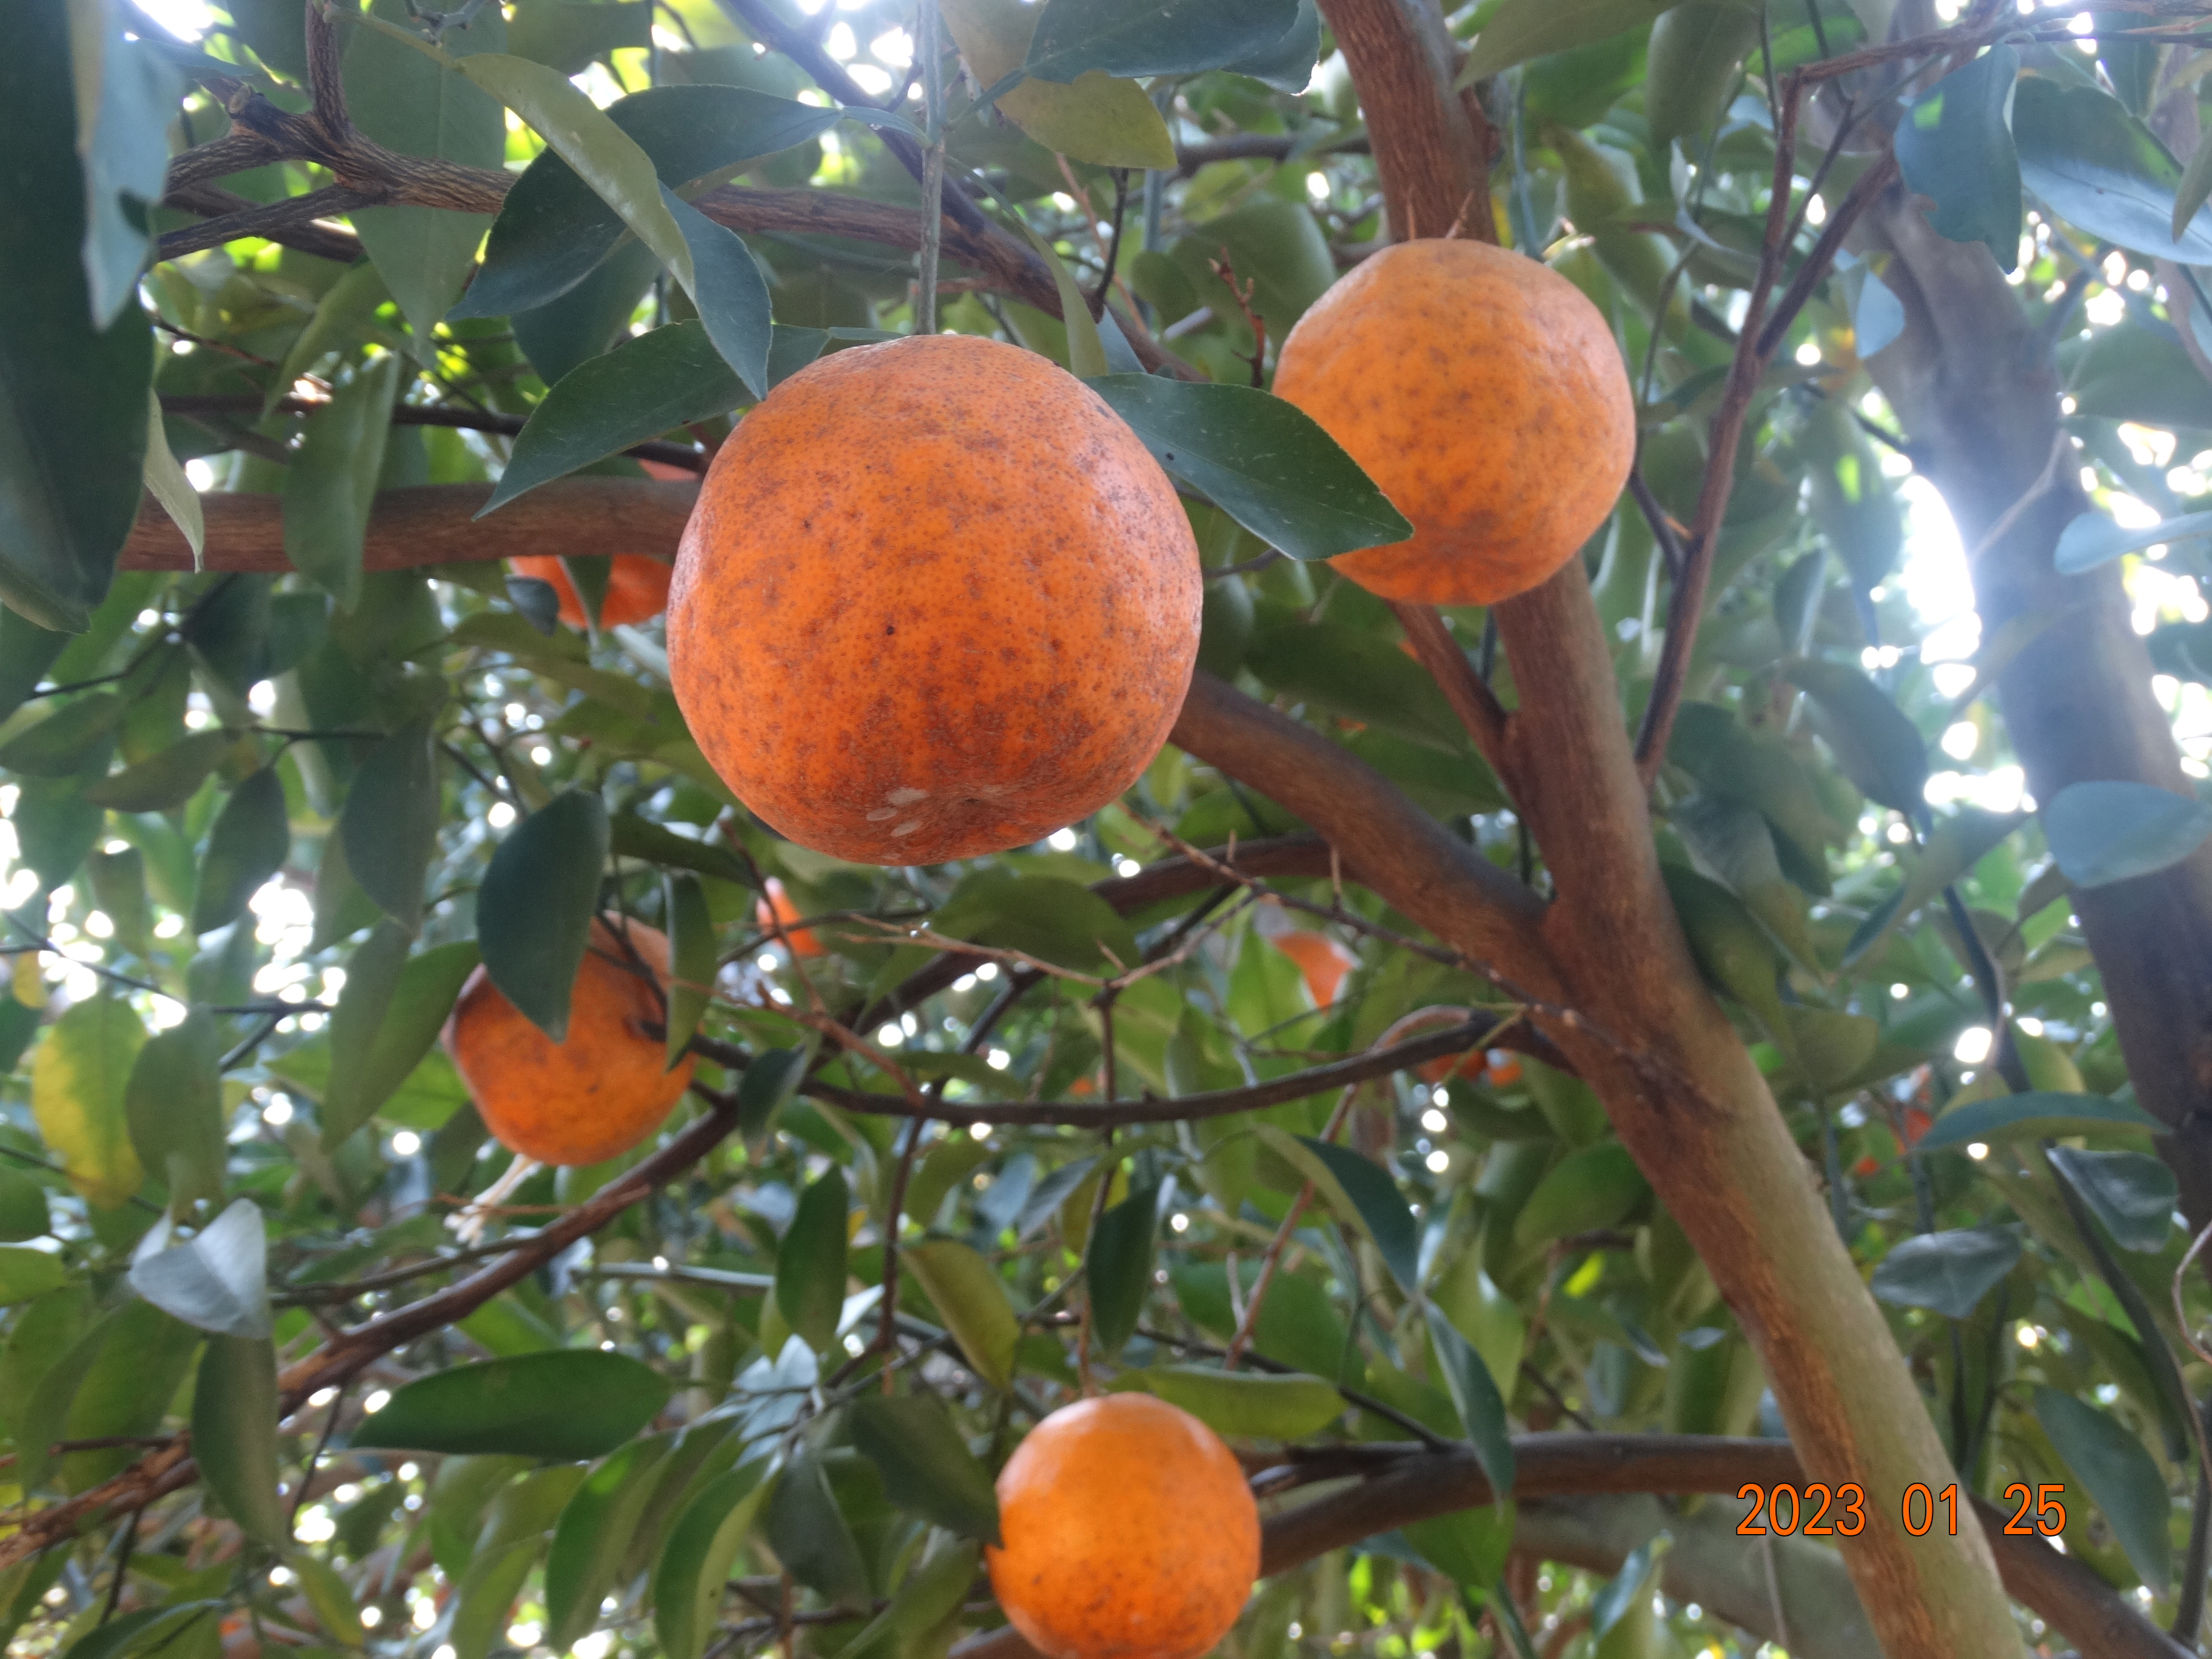
Citrus fruit variety: ponkan